Brownsburg, Indiana

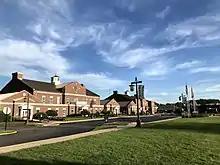
Brownsburg Town Hall and Police Station

Brownsburg was first settled in 1824 by James B. Brown. Delaware Indians lived in what is now called Lincoln Township, along White Lick Creek, which was then called "Wa-pe-ke-way" or "White Salt".